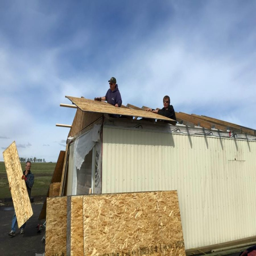
scale shed made its way from the old track and is nearly ready for the opening weekend of racing at its new home